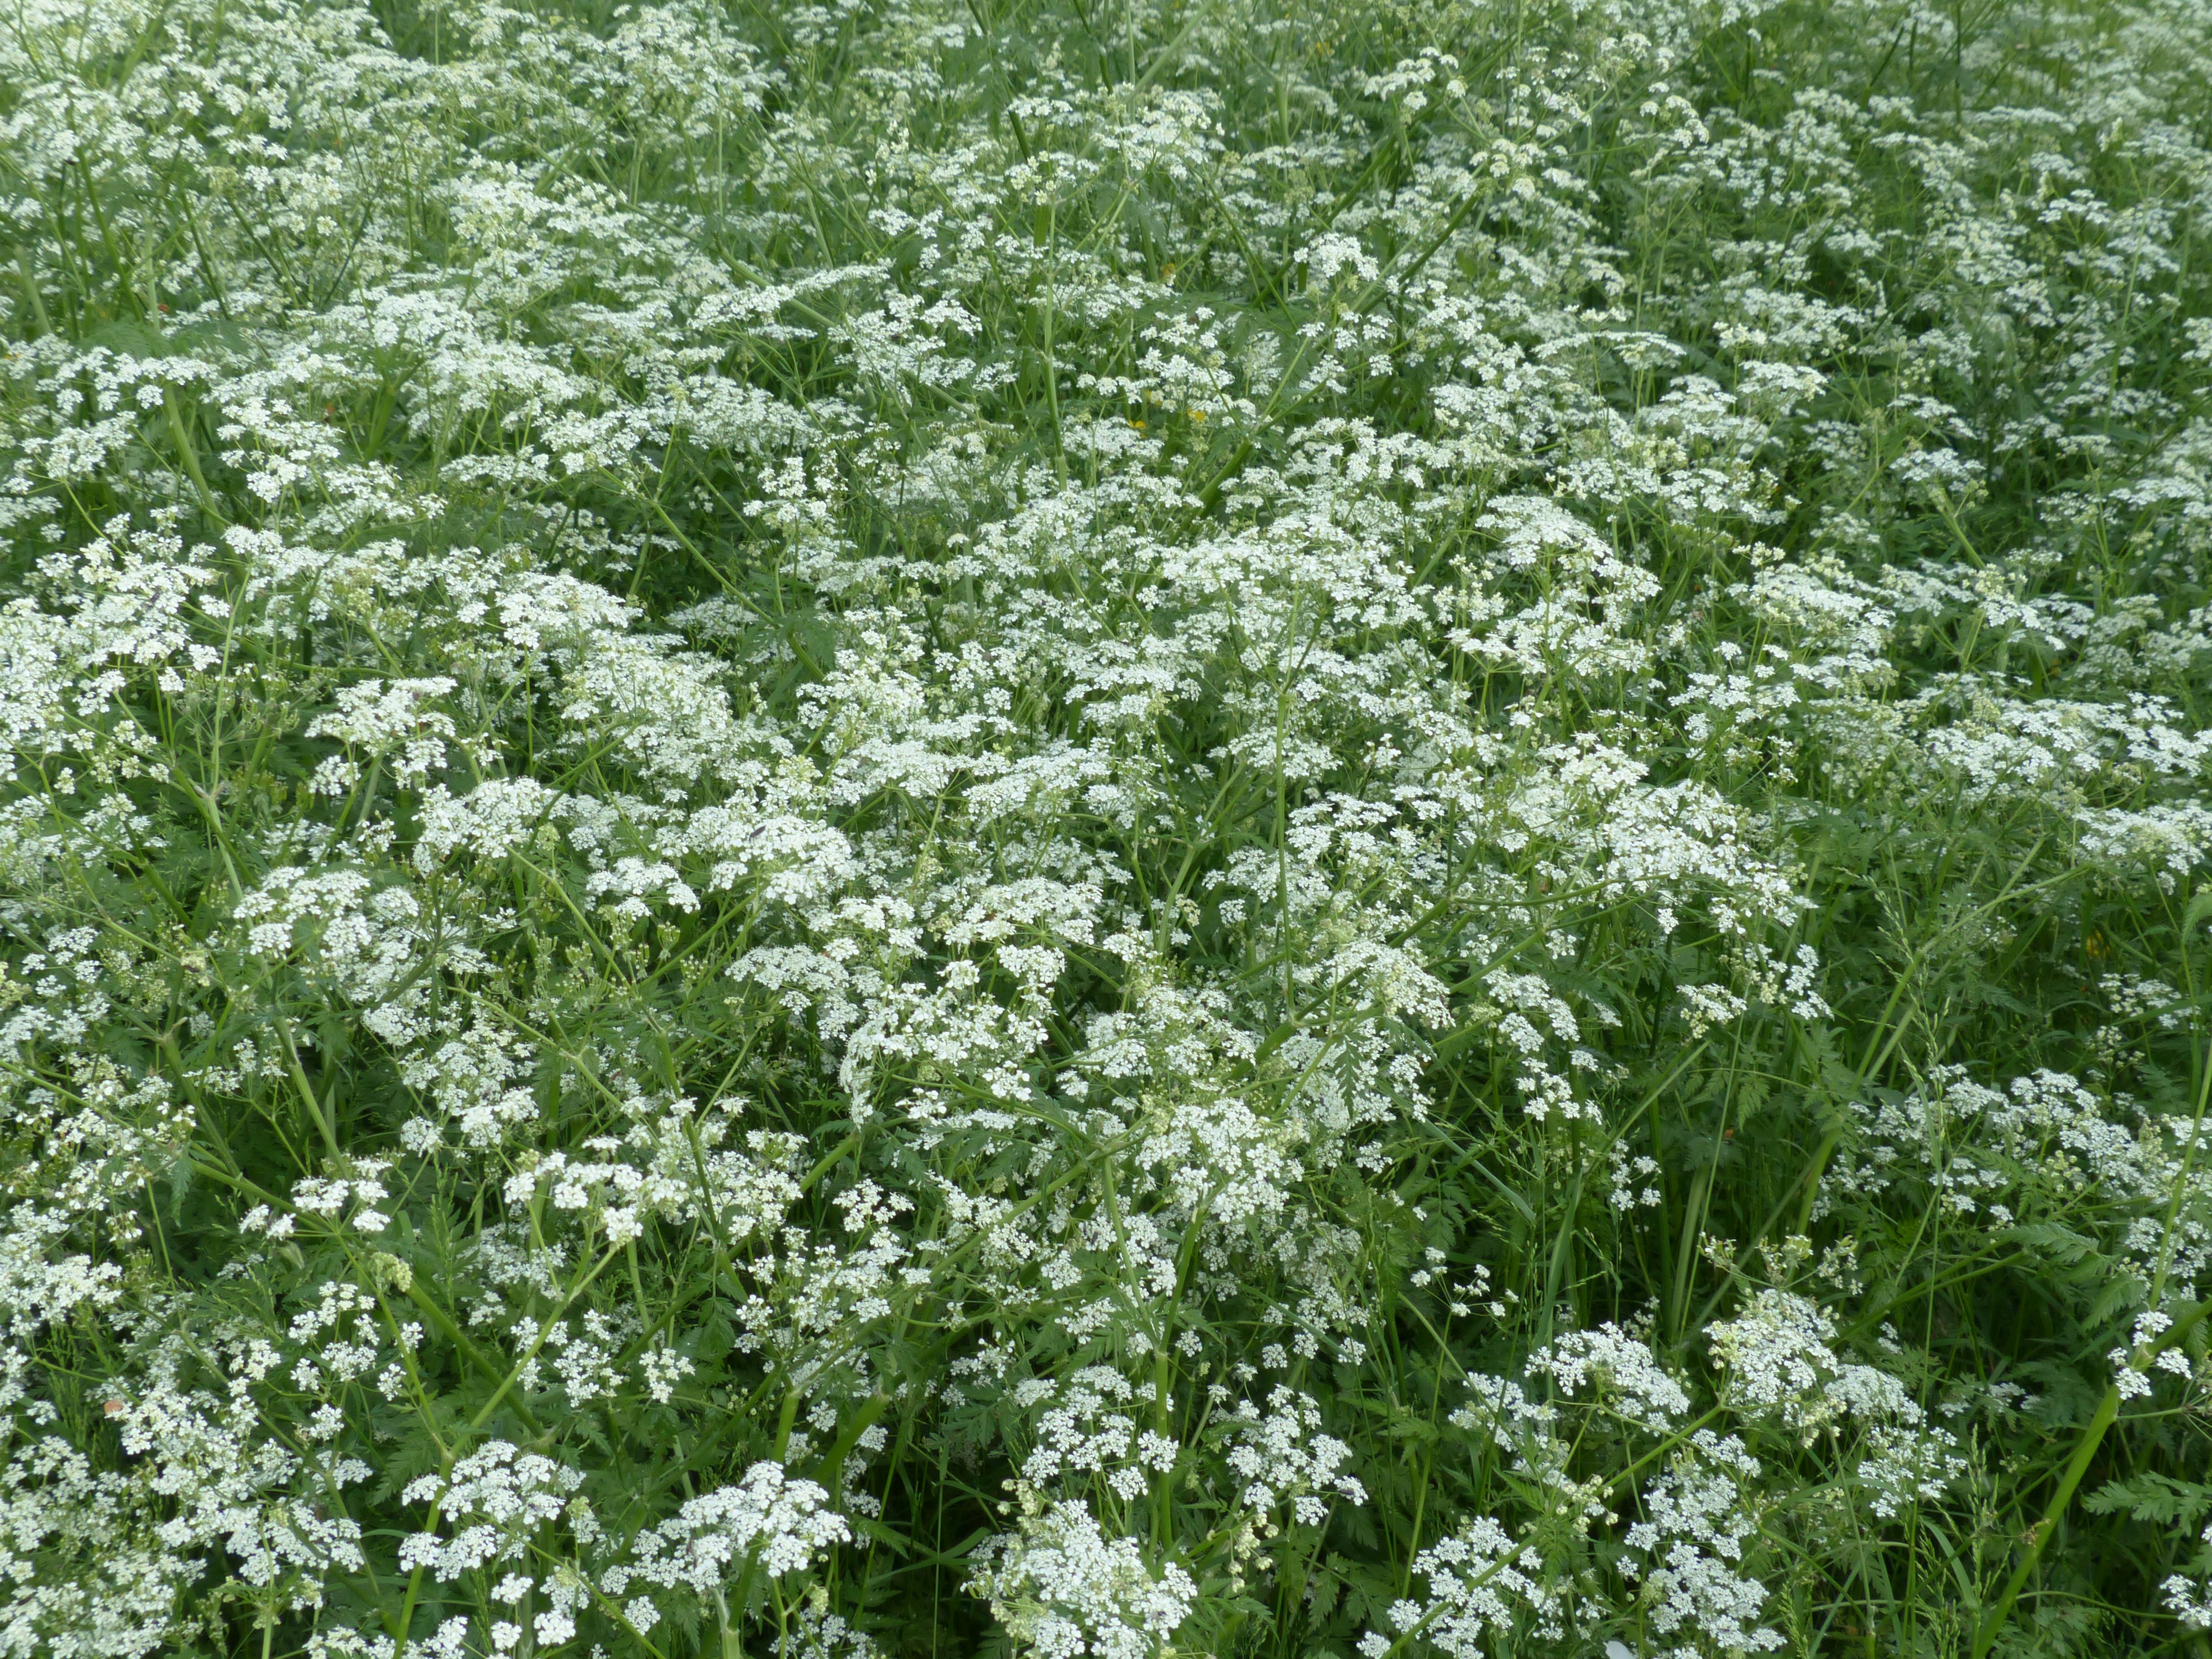
blossom, plant, white, meadow, flower, bloom, herb, produce, vegetable, candytuft, yarrow, anthriscus, chervil, flowering plant, umbelliferae, grassland plants, daisy family, doldengewaechs, apiaceae, anthriscus sylvestris, caraway, cow parsley, meadow herbs, subshrub, annual plant, land plant, apiales, leaf vegetable, sweetscented bedstraw, parsley family, cicely, evergreen candytuft, alyssum, chaerophyllum sylvestre, wild temulum, apioideae